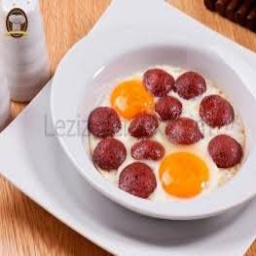
Label: eggs_with_sausage